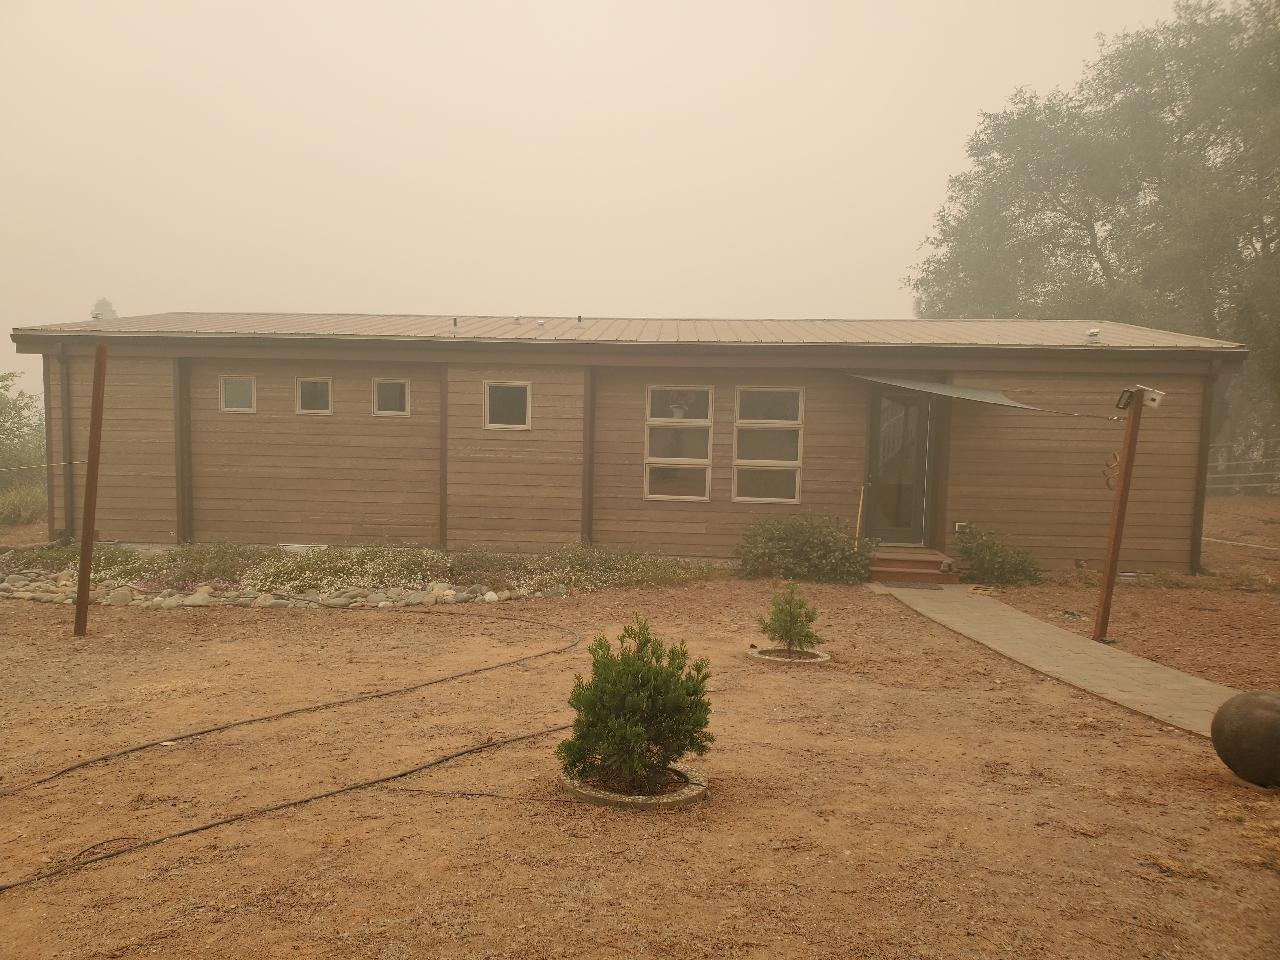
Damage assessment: no_damage